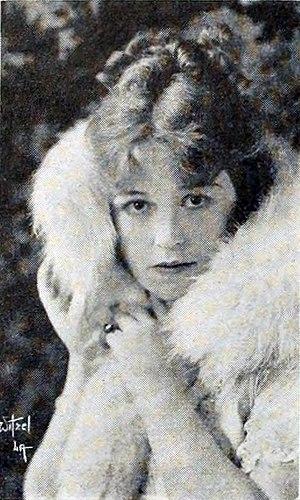
Ethel Teare est une actrice américaine née le 11 janvier 1894 à Phoenix, Arizona, morte le 4 mars 1959 à San Mateo.